Babymetal

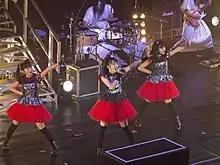
Babymetal performing in London, November 2014; from left to right; Moametal, Su-metal and Yuimetal

On February 26, 2014, Babymetal released their first, eponymous album. It contained thirteen tracks and was also available in a limited edition that included a DVD with music videos and live footage. The album was well received by music critics as well as the public, selling over 37,000 copies in Japan its first week, debuting at number four on the Oricon Weekly Album Chart, and number two in "Billboard Japan". It also topped iTunes Metal charts in Germany, the United Kingdom and the United States, and reached number 187 on the US "Billboard" 200 chart on March 22. Their album also made it into the Heatseekers chart at number four. On March 1 and 2, 2014, the band played two concerts at the Budokan. With the average age of 14.6, they became youngest-ever female act to perform a show there. The two concerts were attended by 20,000 people. On April 3, 2014, an episode of the Fine Brothers' "YouTubers React" show was uploaded to YouTube, covering the band and the music videos of "Doki Doki Morning", "Iine!", and "Gimme Chocolate!!"; the band members' own reaction to the video would later be released in 2016.